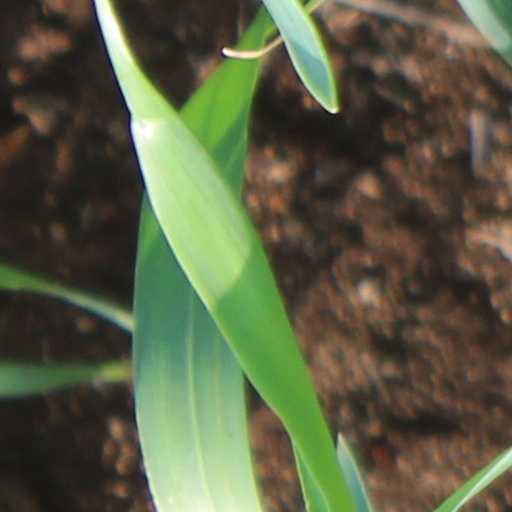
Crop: wheat